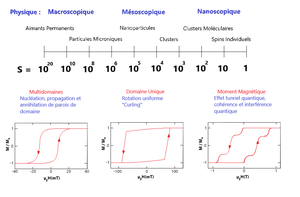
Différentes échelles en fonction du spin total S
Un aimant monomoléculaire ou nano-aimant moléculaire, appelé aussi SMM, de l'acronyme anglais Single Molecule Magnet, est une molécule faisant partie des composés de coordination qui a un comportement superparamagnétique: c'est un aimant uniquement en dessous d'une certaine température dite de blocage. Les aimants monomoléculaires sont des macromolécules, c'est-à-dire composés de 100 à 1 000 atomes.